Sanjay Jasjit Singh

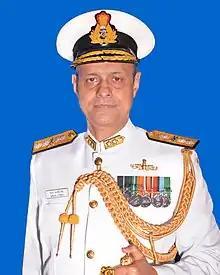
Singh as a Rear Admiral.

On promotion to Flag rank, on 19 November 2015, Singh took over as the Assistant Chief of Naval Staff (Communication Space and Network Centric Operation) (ACNS (CSNCO)). He was the second officer to hold the newly-created post. On 4 February 2018, he assumed the office of Flag Officer Sea Training (FOST) at Kochi. As FOST, his charter included the conduct of the operational sea training of all ships of the Indian Navy and the Indian Coast Guard. After a year-long tenure as FOST, Singh assumed the office of the Flag Officer Commanding Western Fleet on 22 March 2019. For his command of the Western Fleet, Singh was awarded the Ati Vishisht Seva Medal on 26 January 2020.